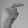
ASL letter: G